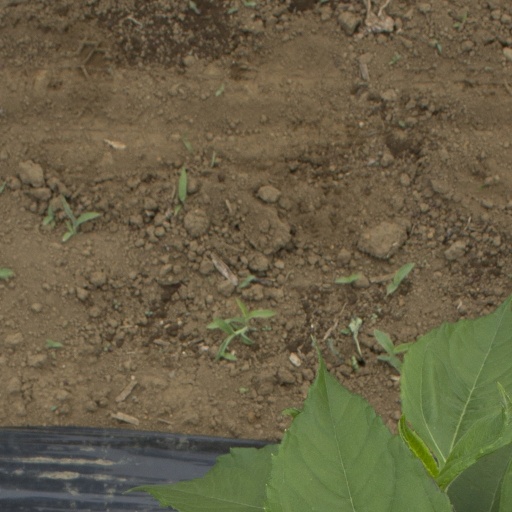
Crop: Jerusalem artichoke